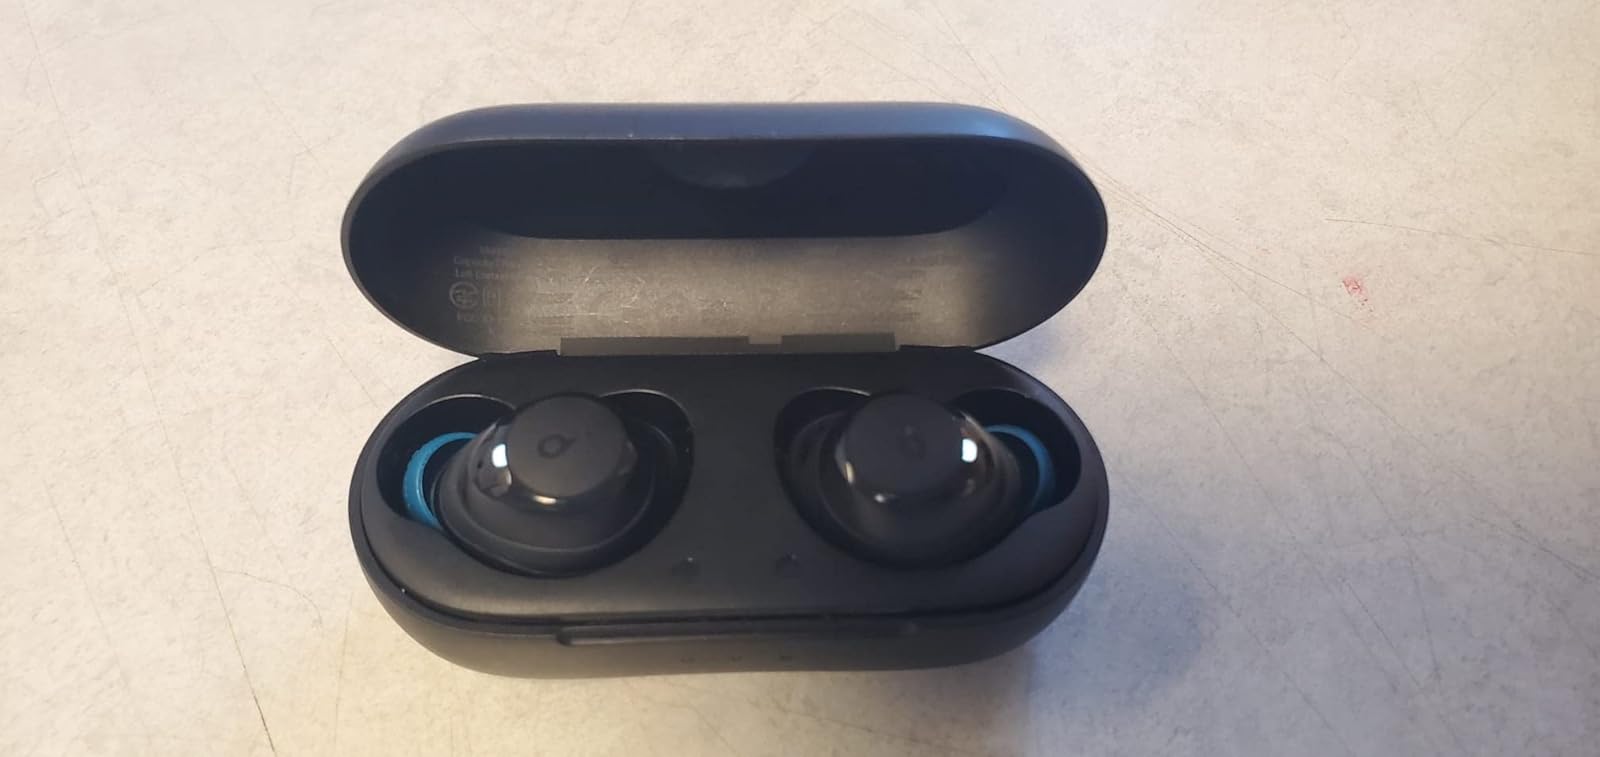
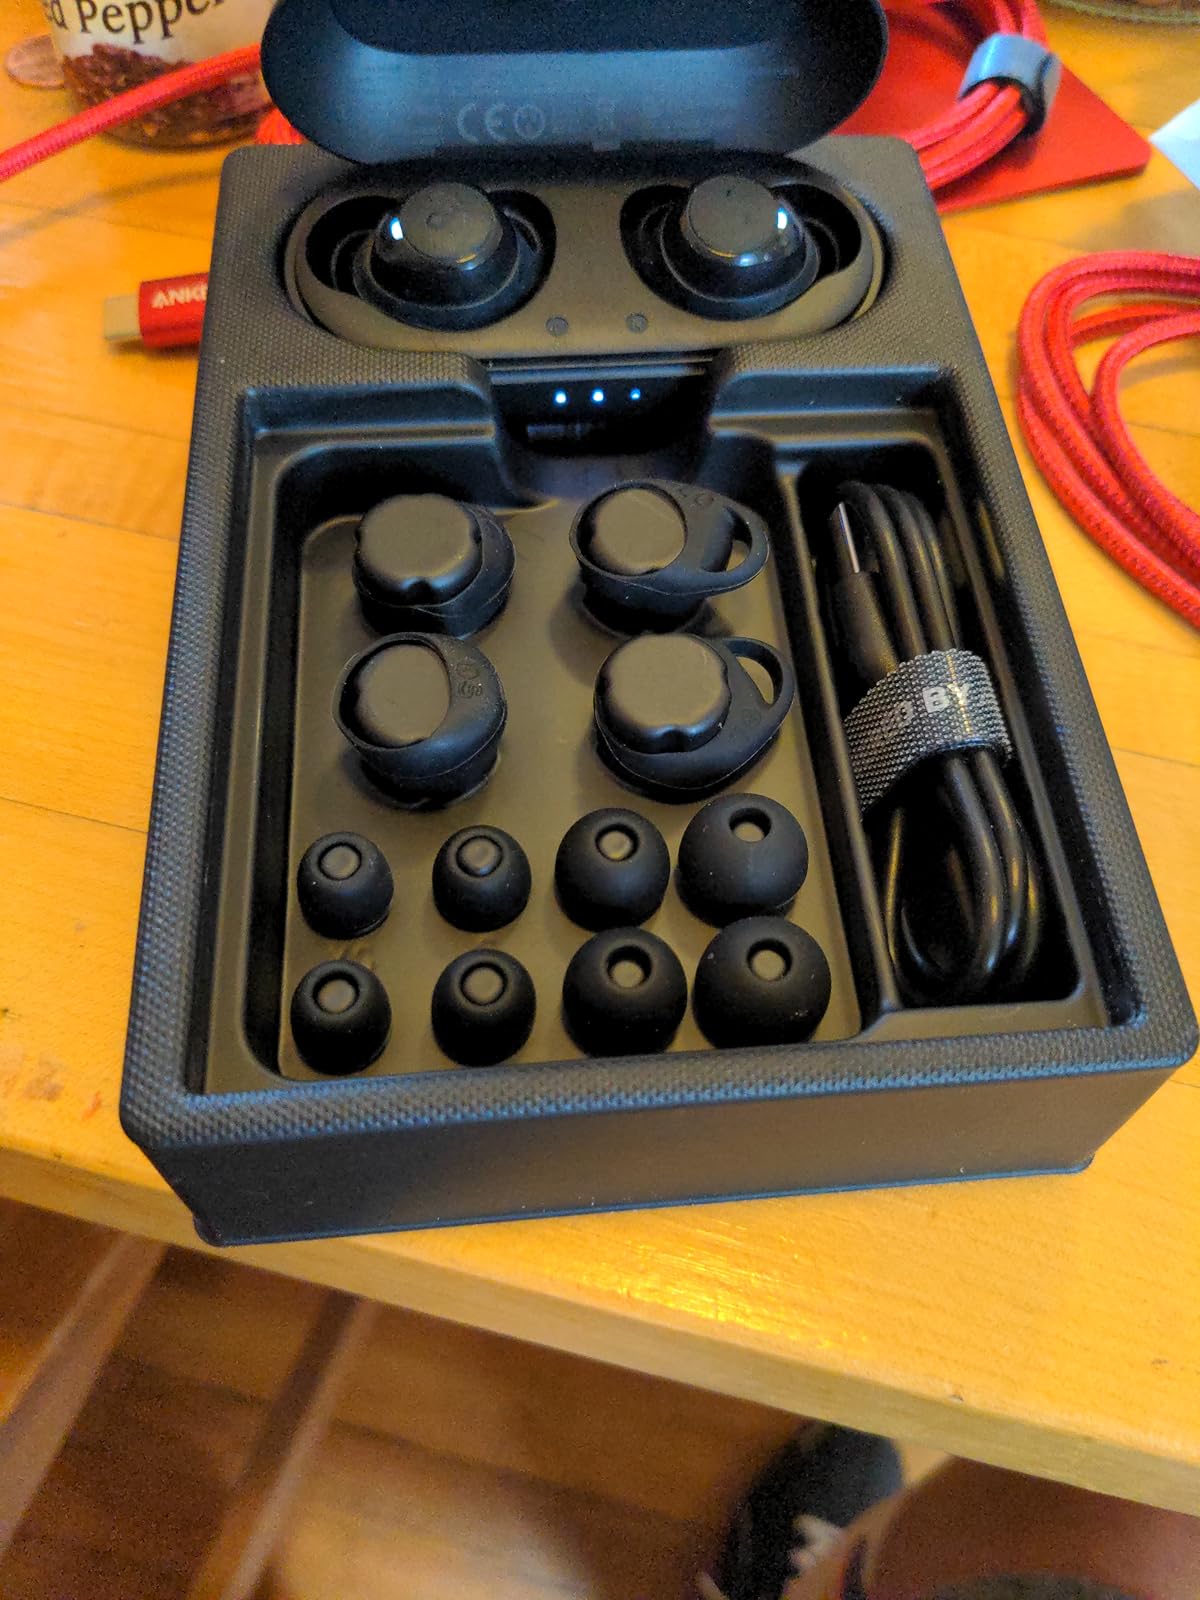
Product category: earbuds
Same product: yes